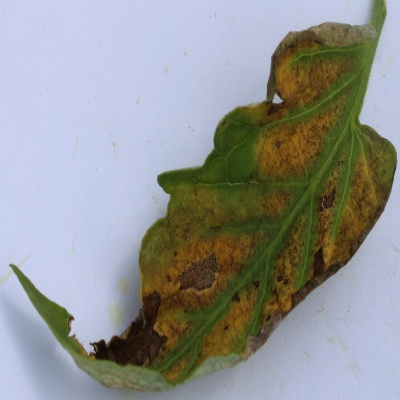
Crop: Tomato
Condition: septoria leaf spot